Question: What is the number of clouds in the sky?
Tambaya: Menene adadin gajimare a sama?
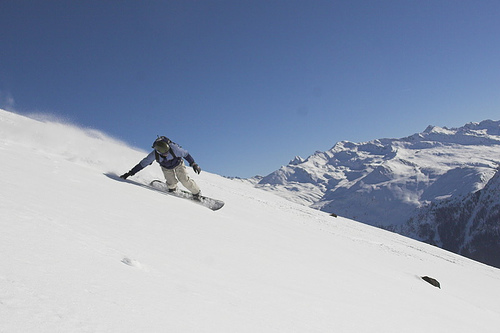
Answer: Zero.
Amsa: Sifili.